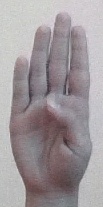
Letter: kaaf